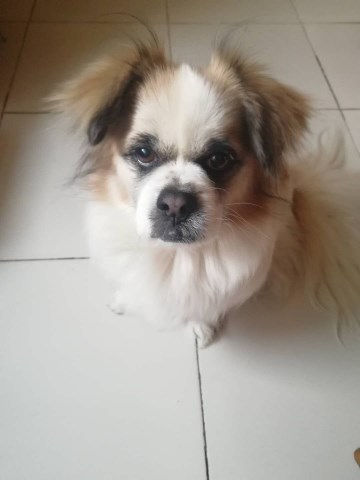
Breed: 806-n000129-papillon